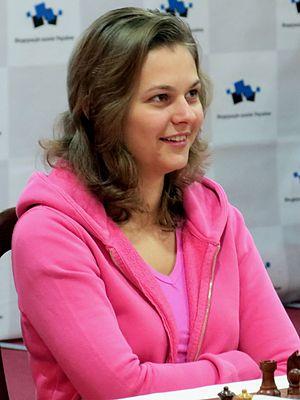
Anna Olegovna Mouzytchouk, née le 28 février 1990 à Stryi, est une joueuse d'échecs ukrainienne, grand maître international depuis 2012. Elle est la sœur de la joueuse ukrainienne Mariya Mouzytchouk.